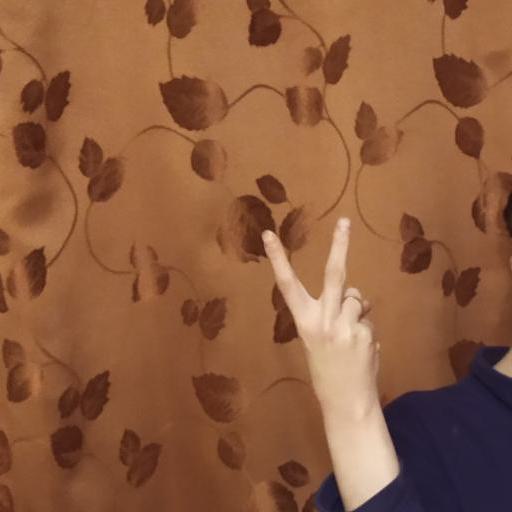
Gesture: peace_inverted